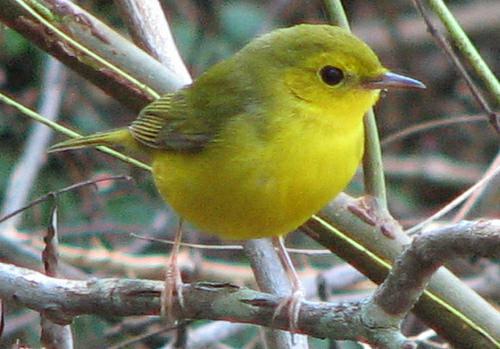
A photo of a hooded warbler